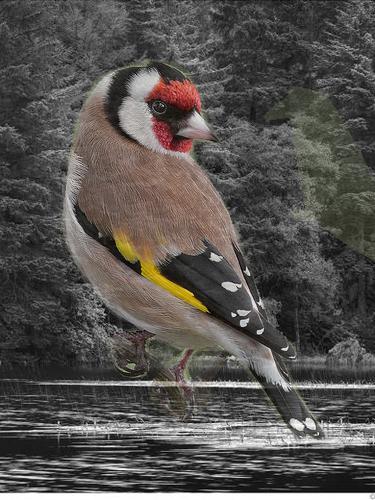
Bird species: European_Goldfinch
Bird type: landbird
Background: land